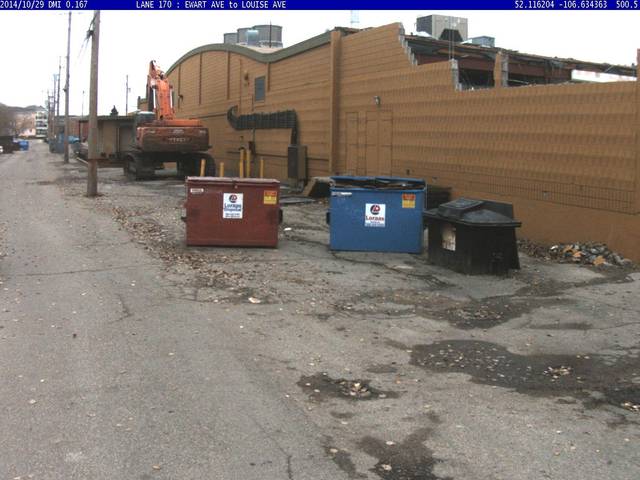
Region: Canada
Coordinates: 52.116, -106.634